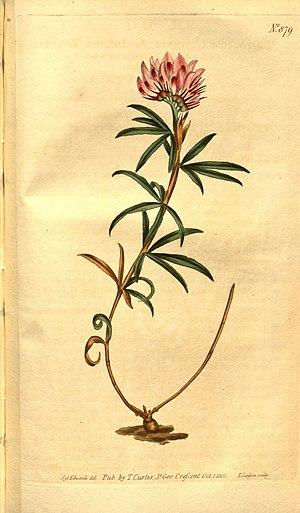
Cette liste de Tracheophyta de Bosnie-Herzégovine, ainsi que d’espèces introduites est un aperçu incomplet d’espèces de mousses, de fougères, de gymnospermes et d’angiospermes citées dans la littérature disponible en langues bosniaque, croate, serbe et serbo-croate. Cet aperçu n’inclue pas des espèces cultivées ni celles occasionnellement introduites.